Honda CRF1000L

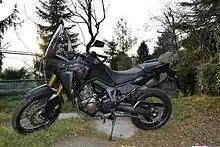
Lateral view

In a first for the category, the Africa Twin has the option of an evolution of Honda's automatic dual-clutch transmission (DCT) technology, which remains unique to Honda in motorcycling. This latest evolution of DCT has been specifically developed and programmed to provide off-road ability.